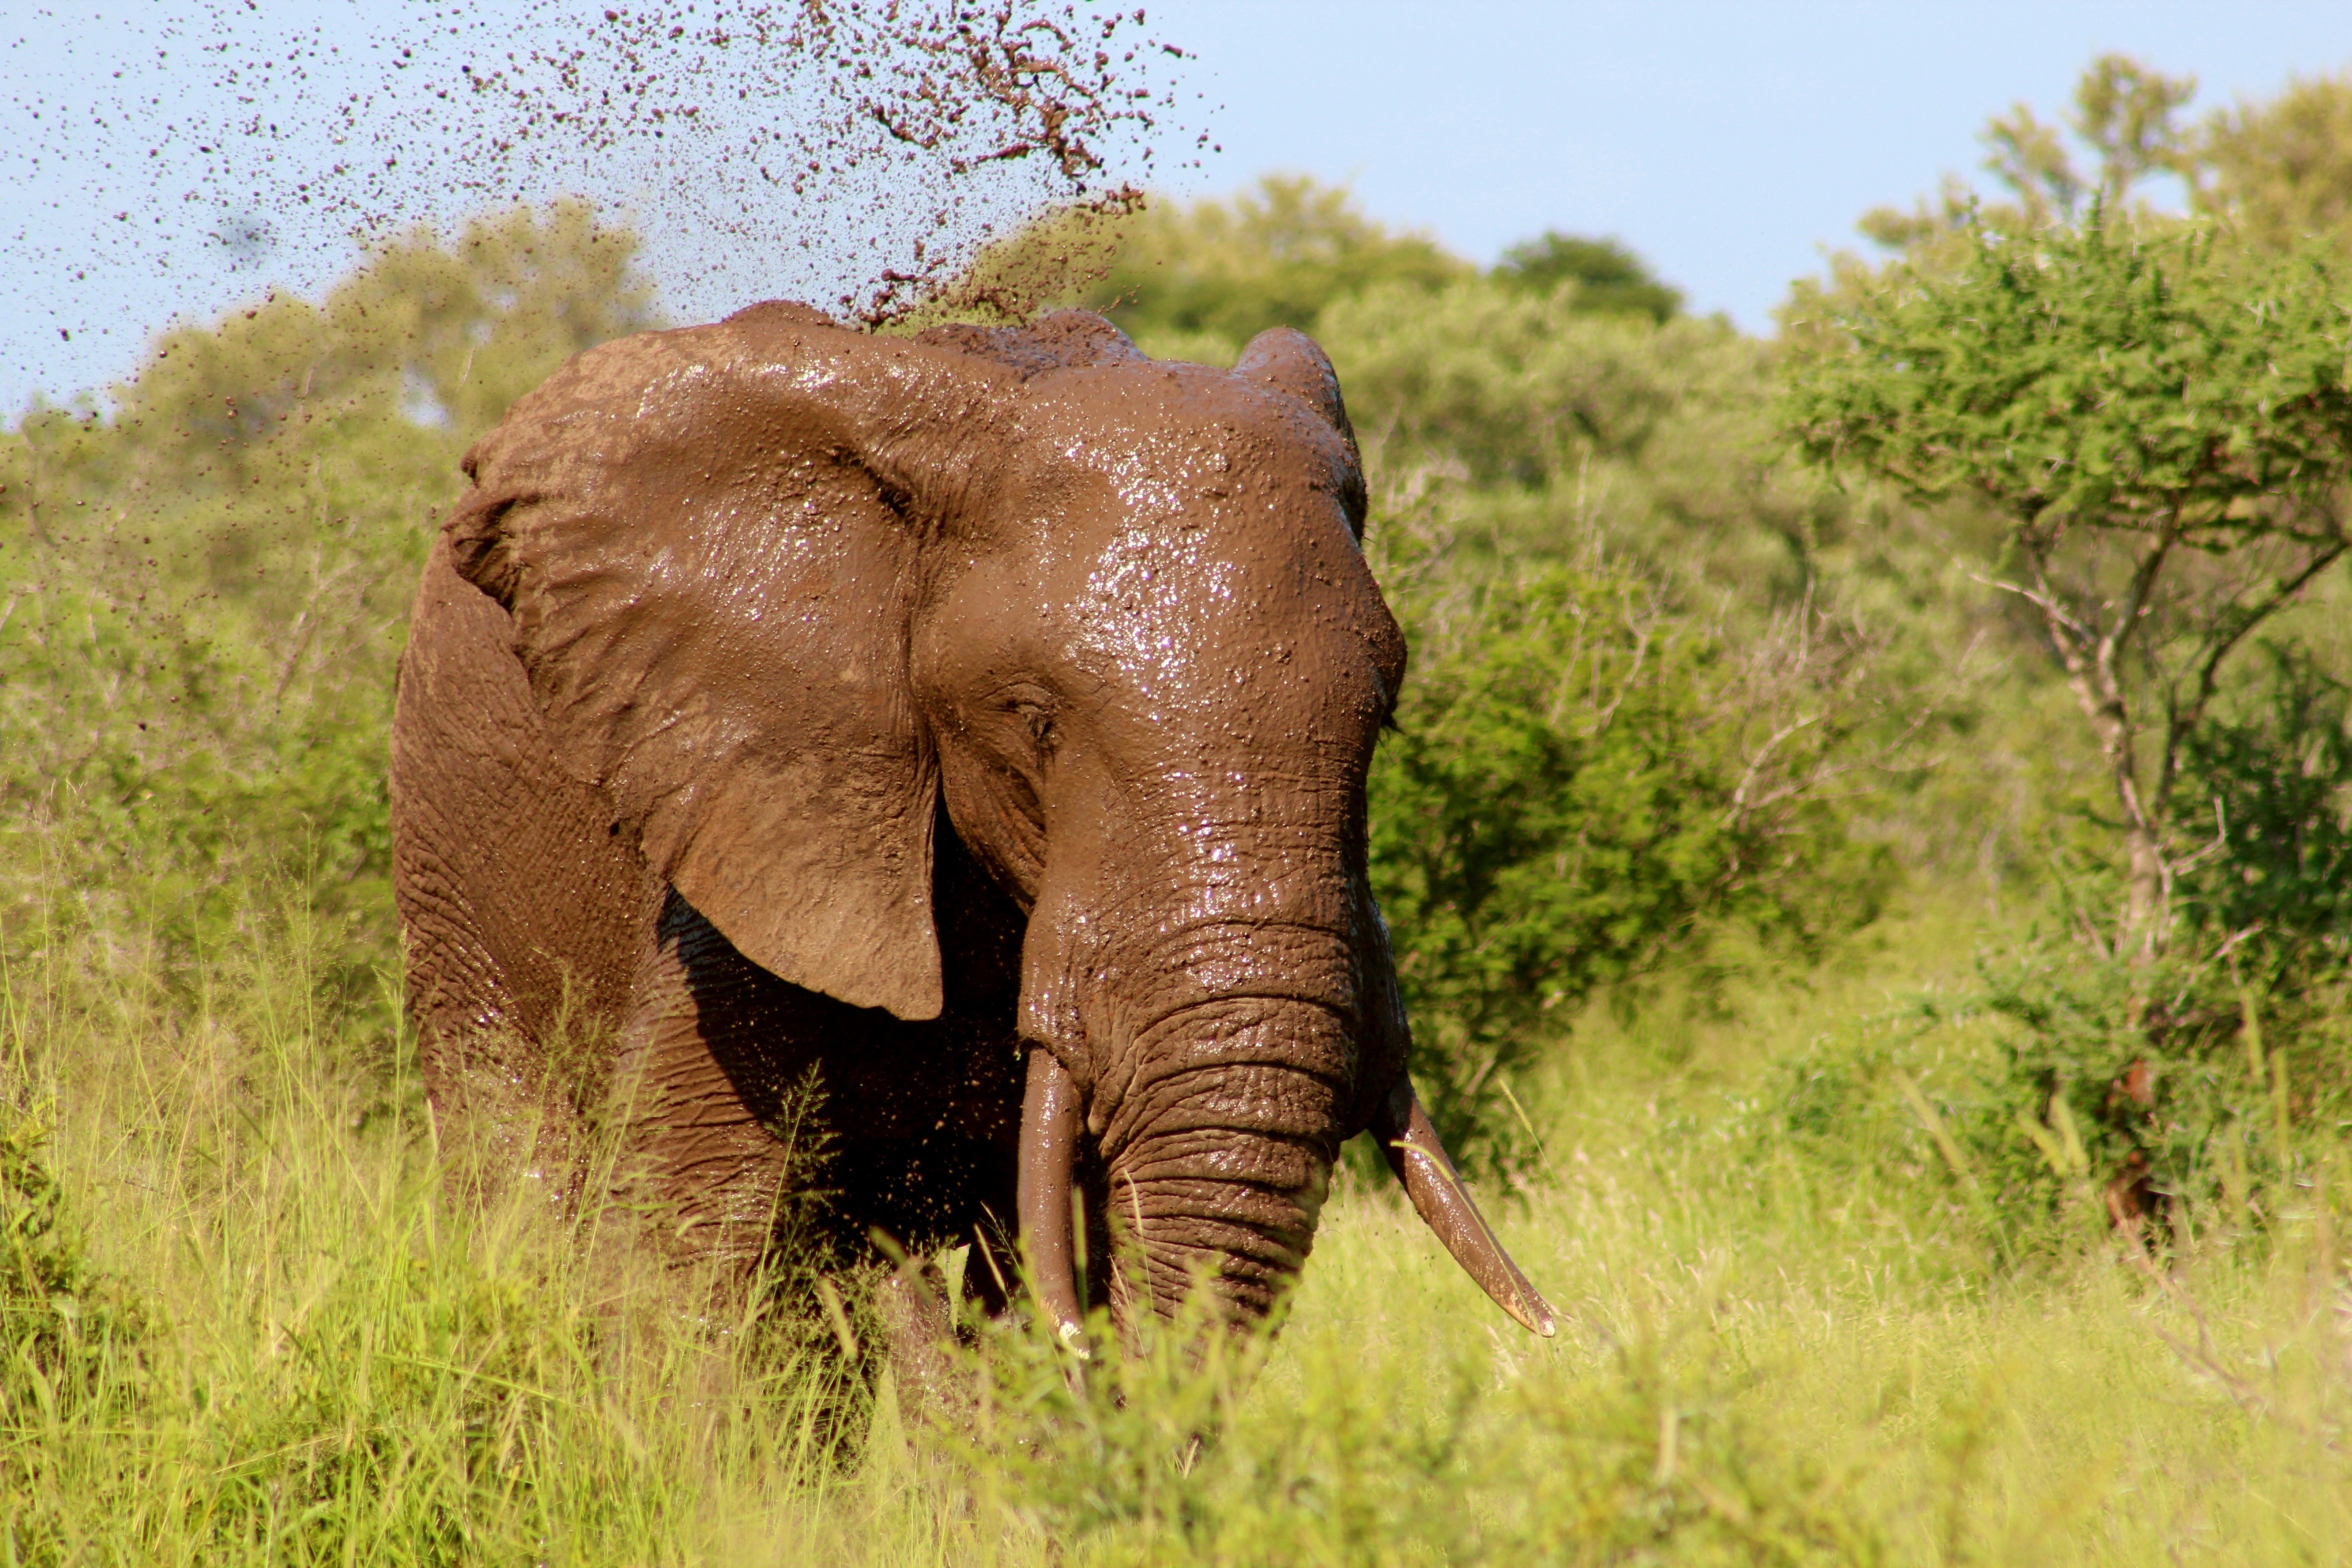
adventure, wildlife, grazing, mammal, fauna, savanna, elephant, grassland, endangered, enjoy, safari, indian elephant, african elephant, mud bath, elephants and mammoths